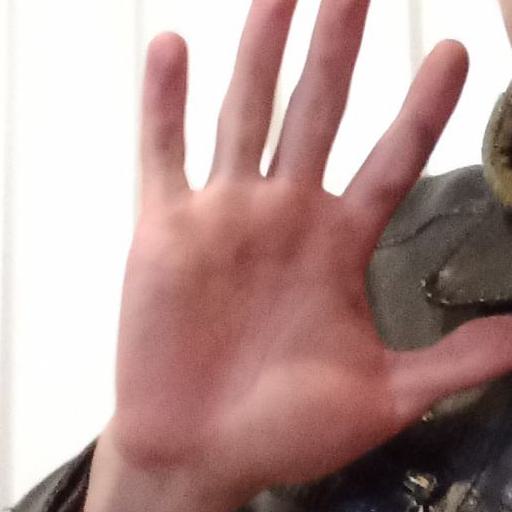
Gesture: palm